Westchester Country Club

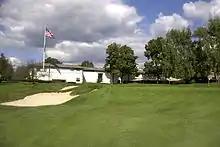
Main clubhouse

Westchester Country Club is a private country club located in Harrison, New York. Founded in 1922 as a destination for sportsmen, it was known to professional golfers and spectators for more than four decades as the home of the Westchester Classic," a PGA Tour favorite. Amenities include an historic clubhouse designed by architects Warren and Wetmore and two championship caliber 18-hole golf courses designed by Walter Travis. The club also boasts one nine-hole golf course, an indoor swimming pool, squash courts, grass tennis courts and a stand-alone beach, outdoor pool and restaurant facility on Manursing Island.